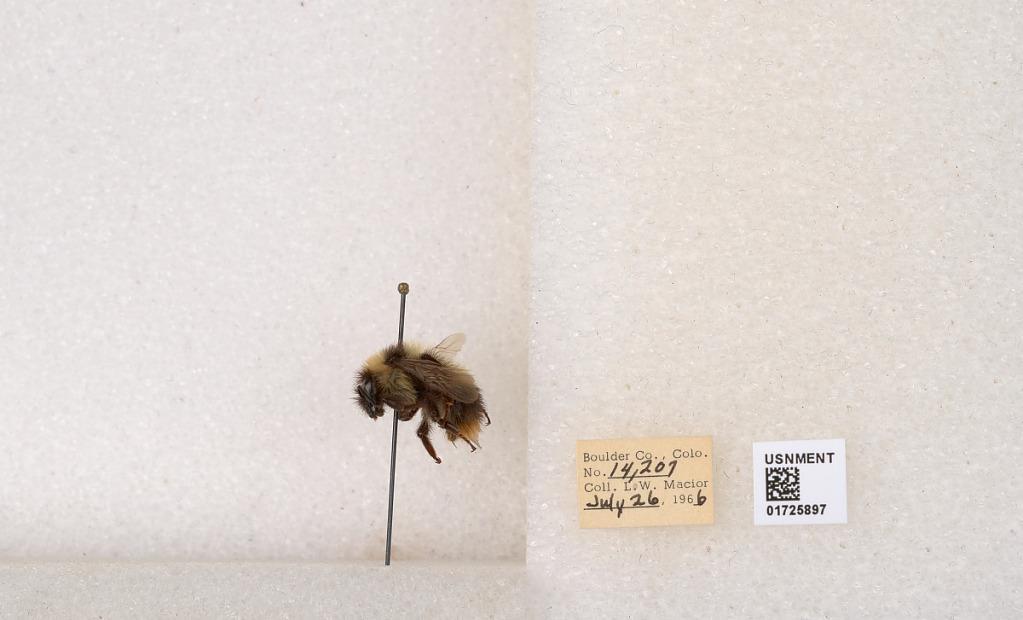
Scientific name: Bombus kirbyellus
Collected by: L. Macior
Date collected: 1966-7-26
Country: United States
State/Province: Colorado
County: Boulder
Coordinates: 40.0925, -105.358